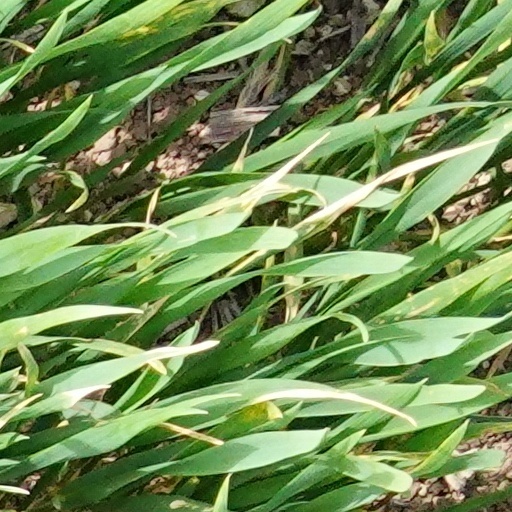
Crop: wheat